Irma Schoennauer Cole

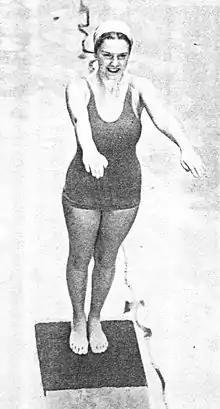

Irma (Schoennauer) Cole (born as Irmgard Ida Ottilie Schoennauer; January 15, 1920 – November 6, 2003) was one of the United States’s premier swimmers in the late 1930s and early 1940s. Born in Seattle, Washington, she was the daughter and eldest child of Chicago native, Arthur Charles John Schoennauer, and Prussian immigrant, Ida Amalia Ottilie Welk. Irma’s father was a career typesetter employed by the Seattle Post-Intelligencer for most of his life; her mother was a seamstress and clothing designer. As a teen, Irmgard attended Lincoln High School in Seattle, and graduated from the University of Washington in 1942 with a BA degree in Communications. As a freshman, she was a member of "Chi of Phrateres," a philanthropic-social organization for female college students at the university.